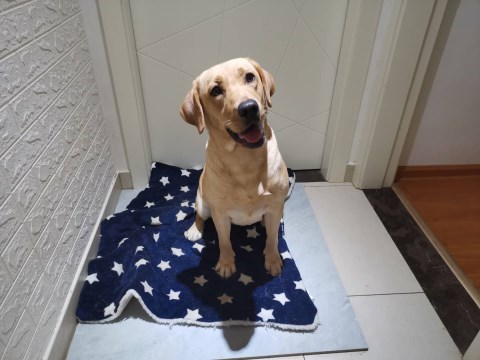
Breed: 3580-n000122-Labrador_retriever